WZPW

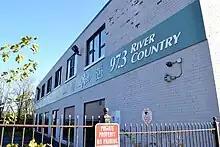
Studio in downtown Peoria

WZPW (92.3 FM, "Z92.3") is a radio station in Central Illinois with a rhythmic top 40 music format, licensed to Peoria, Illinois and broadcasting with an effective radiated power (ERP) of 19,200 watts. The station is owned by Cumulus Media, which purchased the station from Townsquare Media.